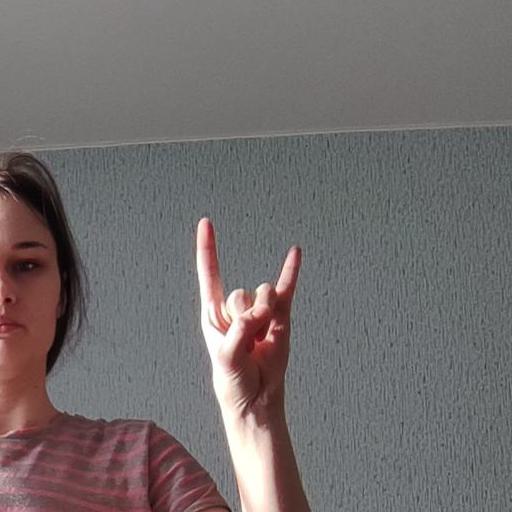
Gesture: rock